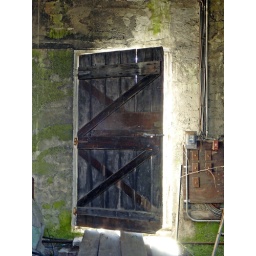
There is an abandoned green house near our property. It is aging beautifully. This is the view of the door leading out.